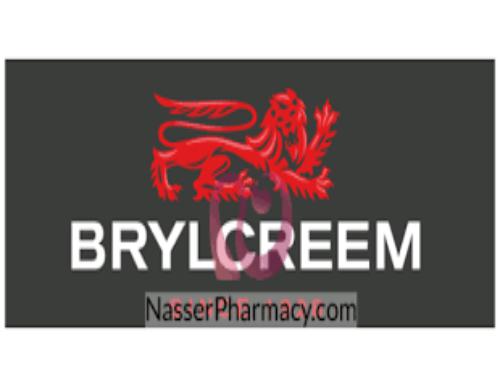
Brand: Brylcreem
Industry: Necessities